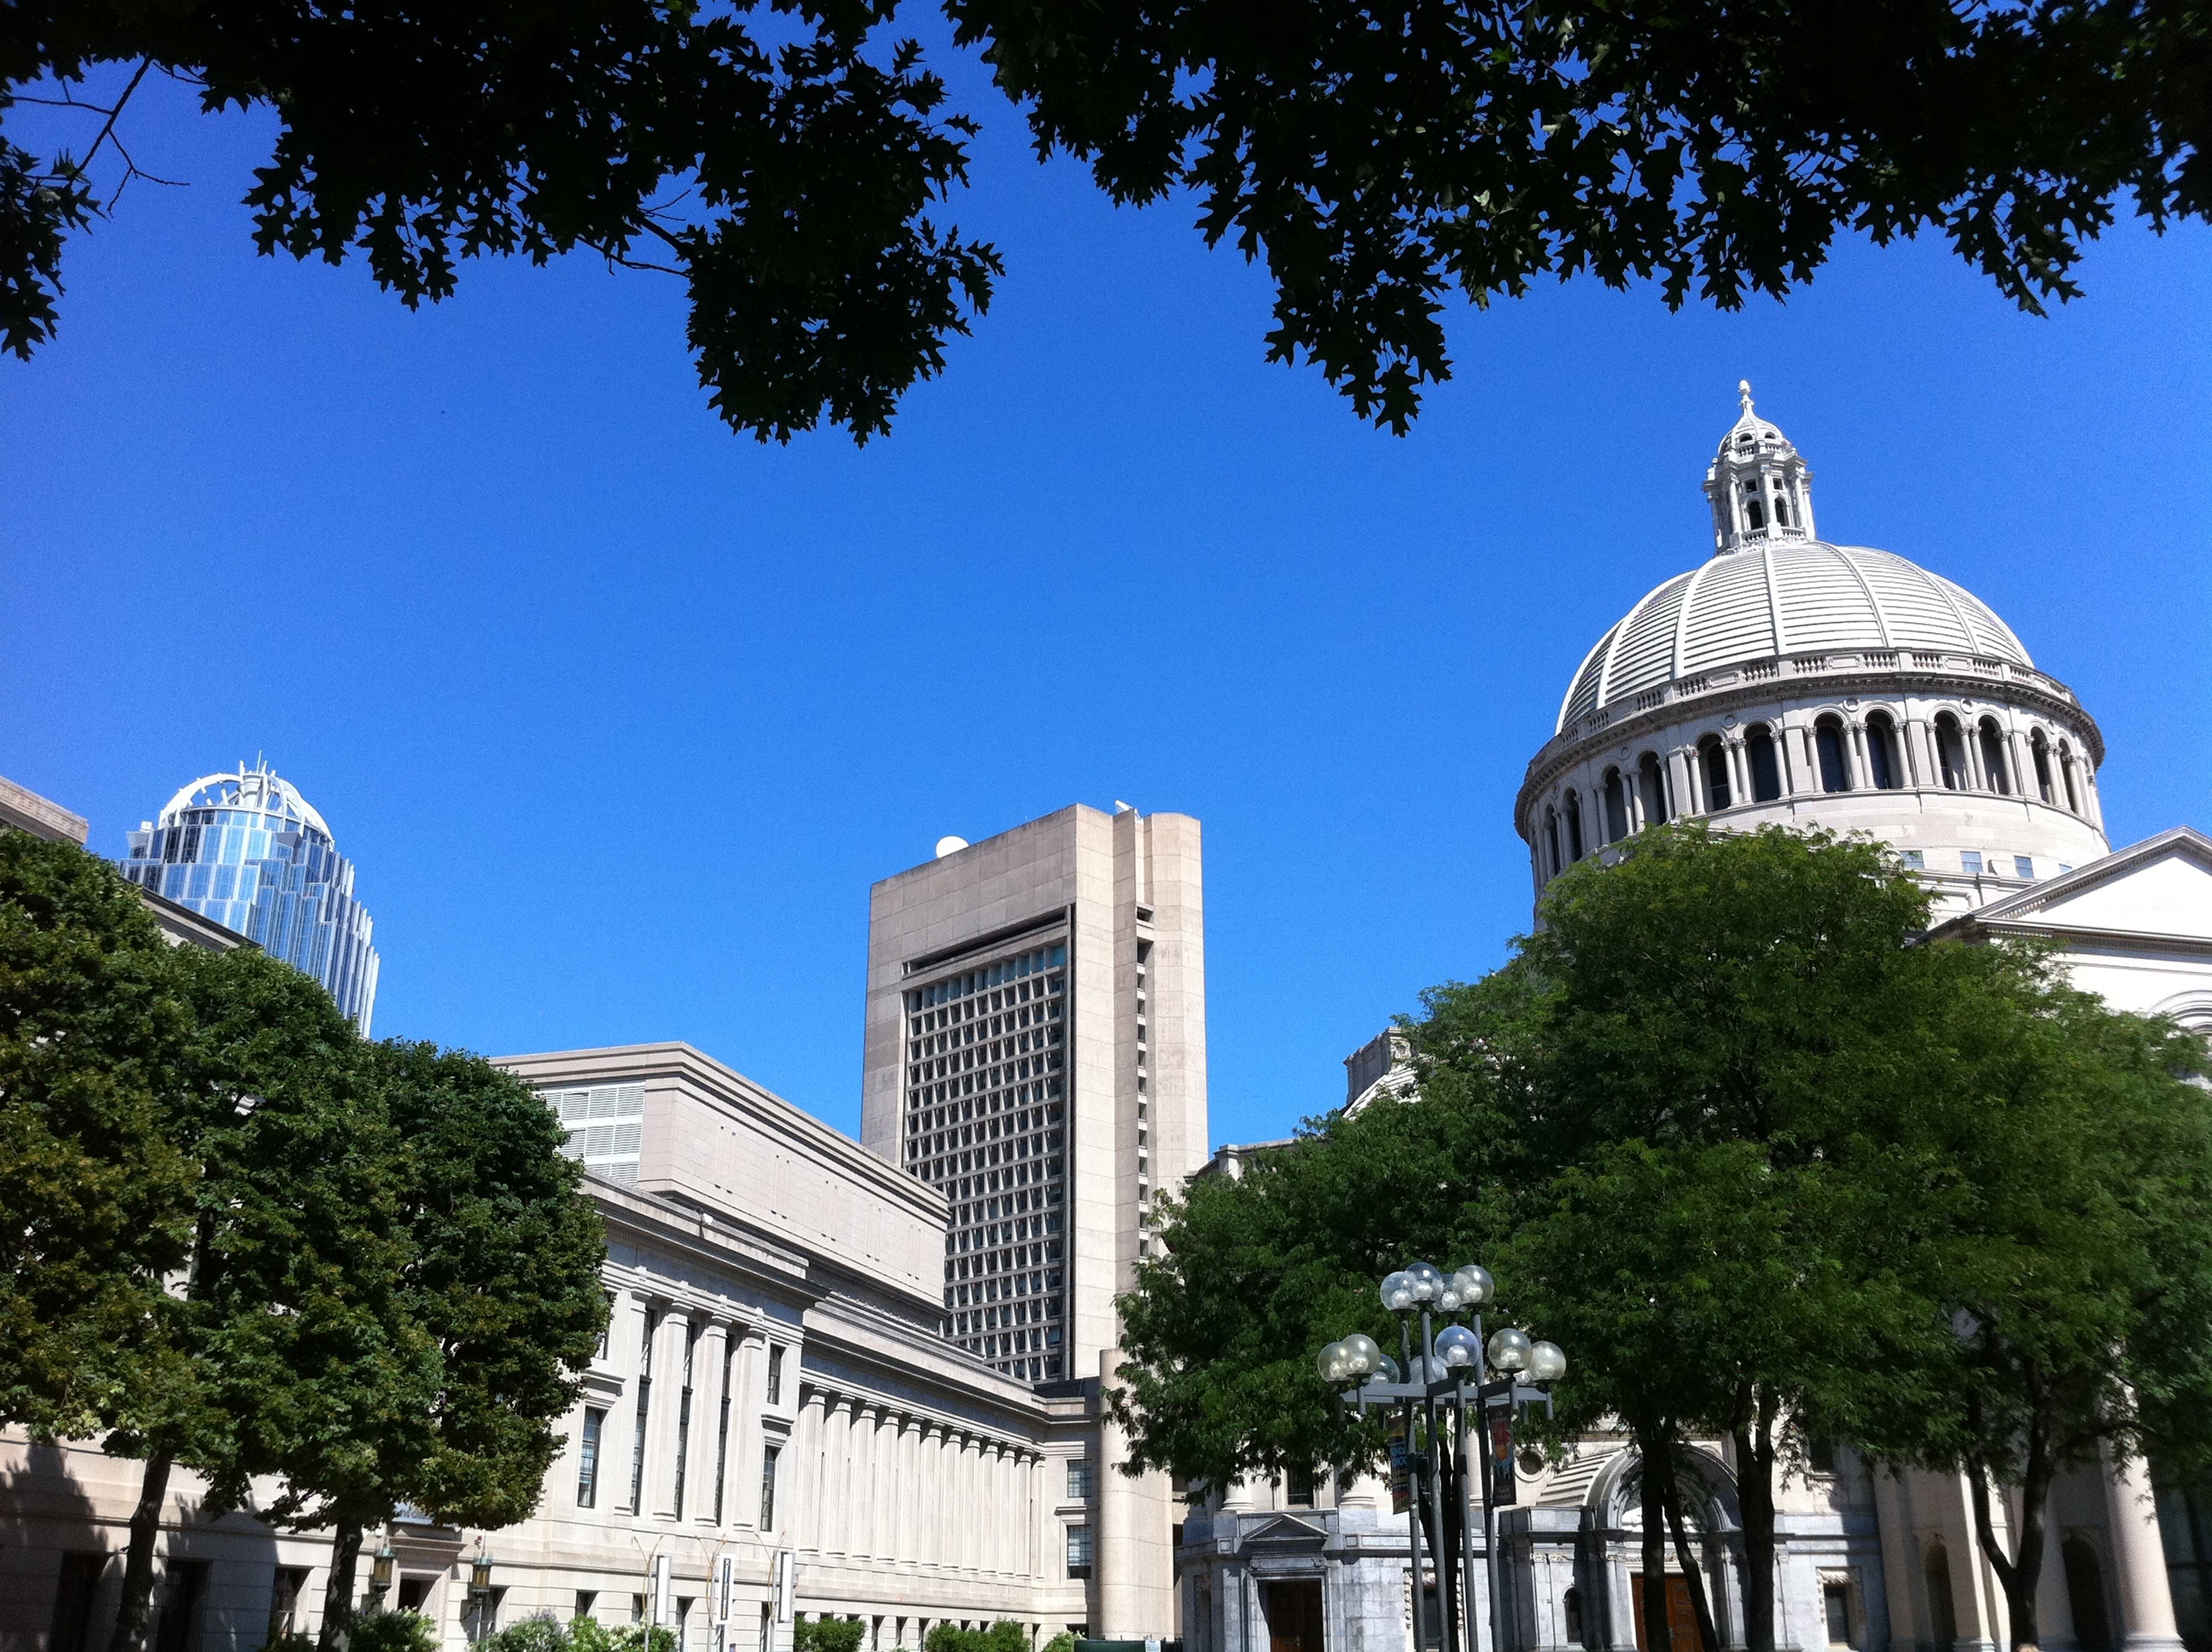
architecture, building, old, city, downtown, travel, plaza, park, religion, landmark, church, place of worship, boston, history, famous, dome, estate, destination, architectural, massachusetts, back bay